Answer in natural language. Considering the relative positions, where is light brown wooden dresser with 10 drawers (highlighted by a blue box) with respect to mahogany wooden desk with storage drawers (highlighted by a red box)? Choose between the following options: below or above
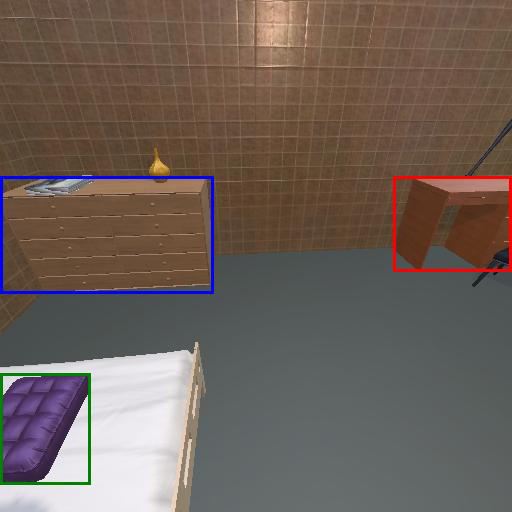
<answer>below</answer>